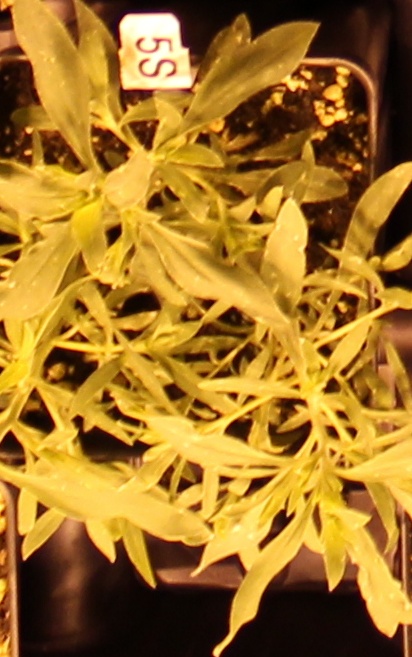
Label: Kochia